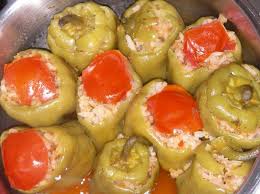
Yemek: biber_dolmasi